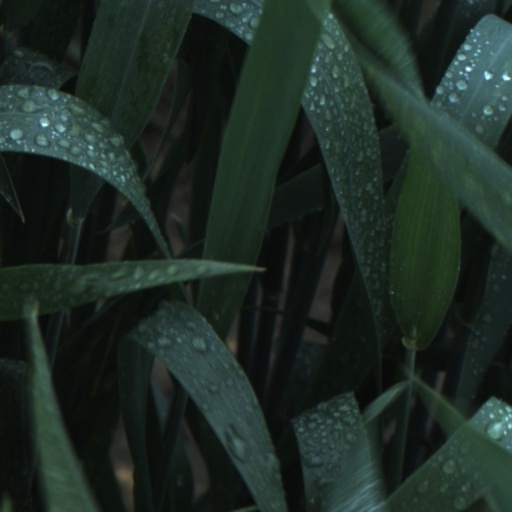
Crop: wheat